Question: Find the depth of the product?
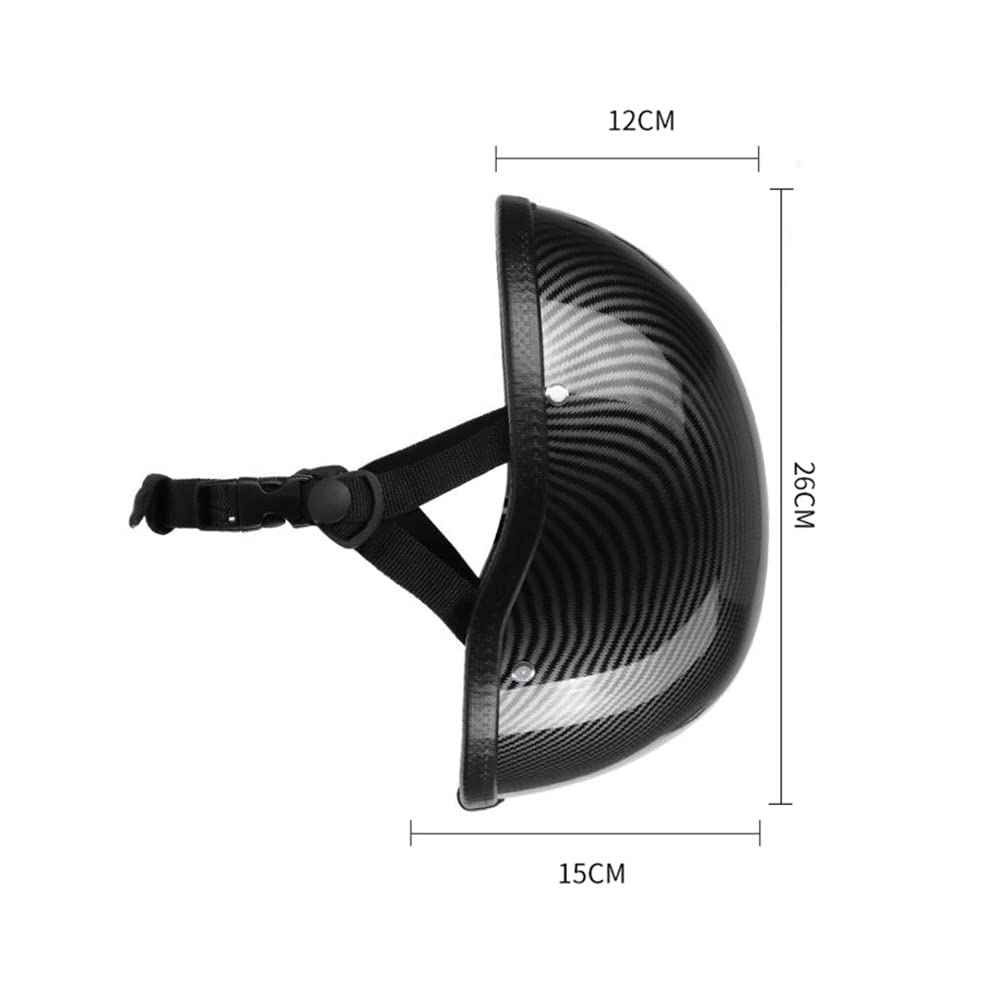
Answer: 26.0 centimetre